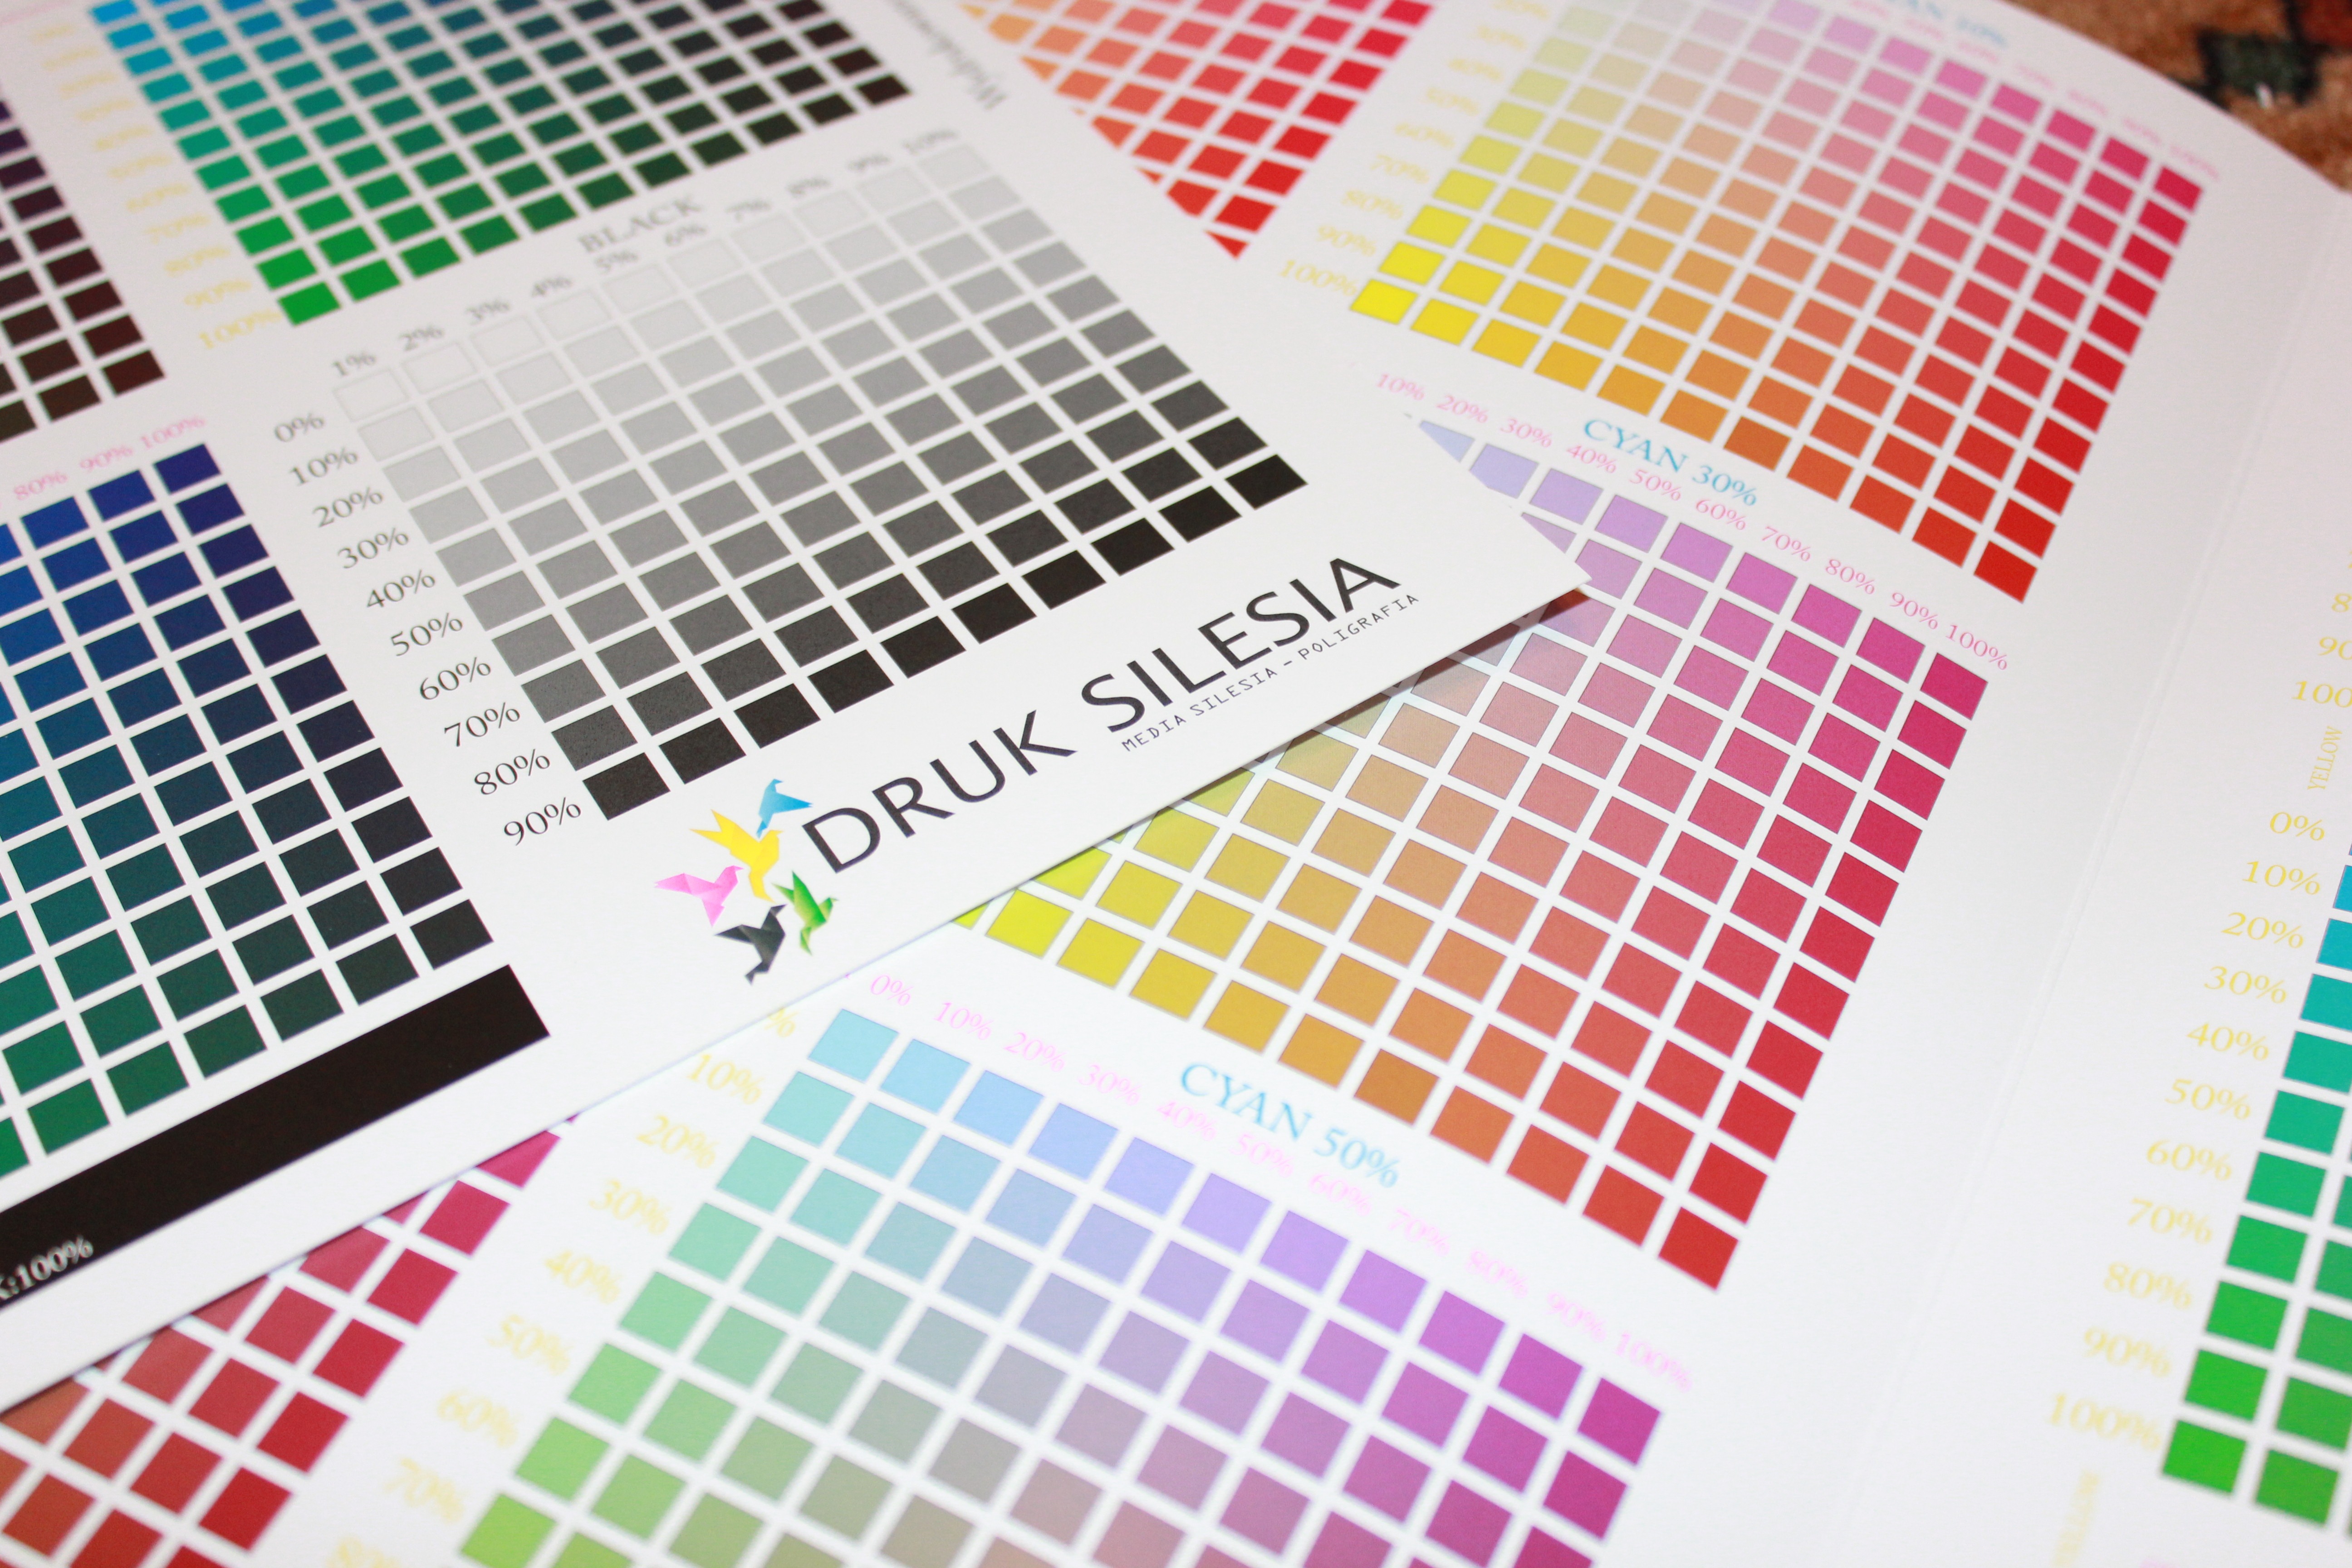
pattern, line, brand, font, art, colors, design, samples, graphic design, printing house